Chris Woakes

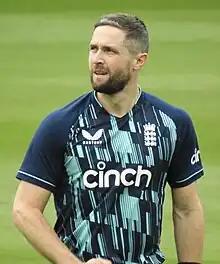
Woakes playing for England in 2022

Christopher Roger Woakes (born 2 March 1989) is an English cricketer who plays internationally for England in all formats. In domestic cricket, he represents Warwickshire, and has played in multiple Twenty20 leagues, including for Kolkata Knight Riders, Royal Challengers Bangalore and Delhi Capitals in the Indian Premier League.